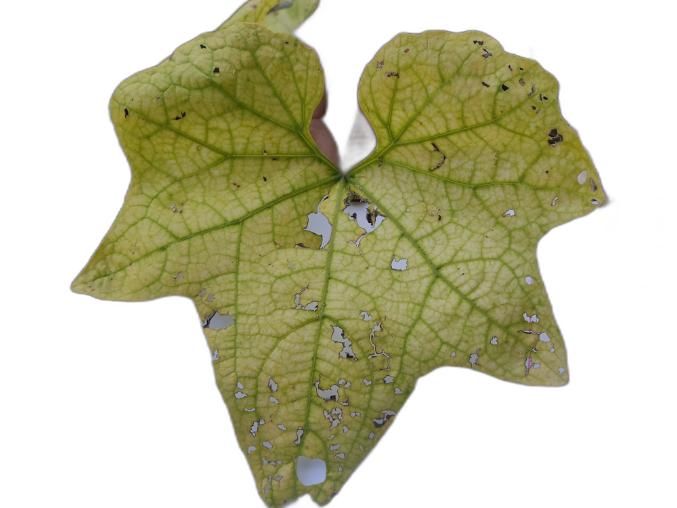
Crop: Zucchini
Label: Anthracnose